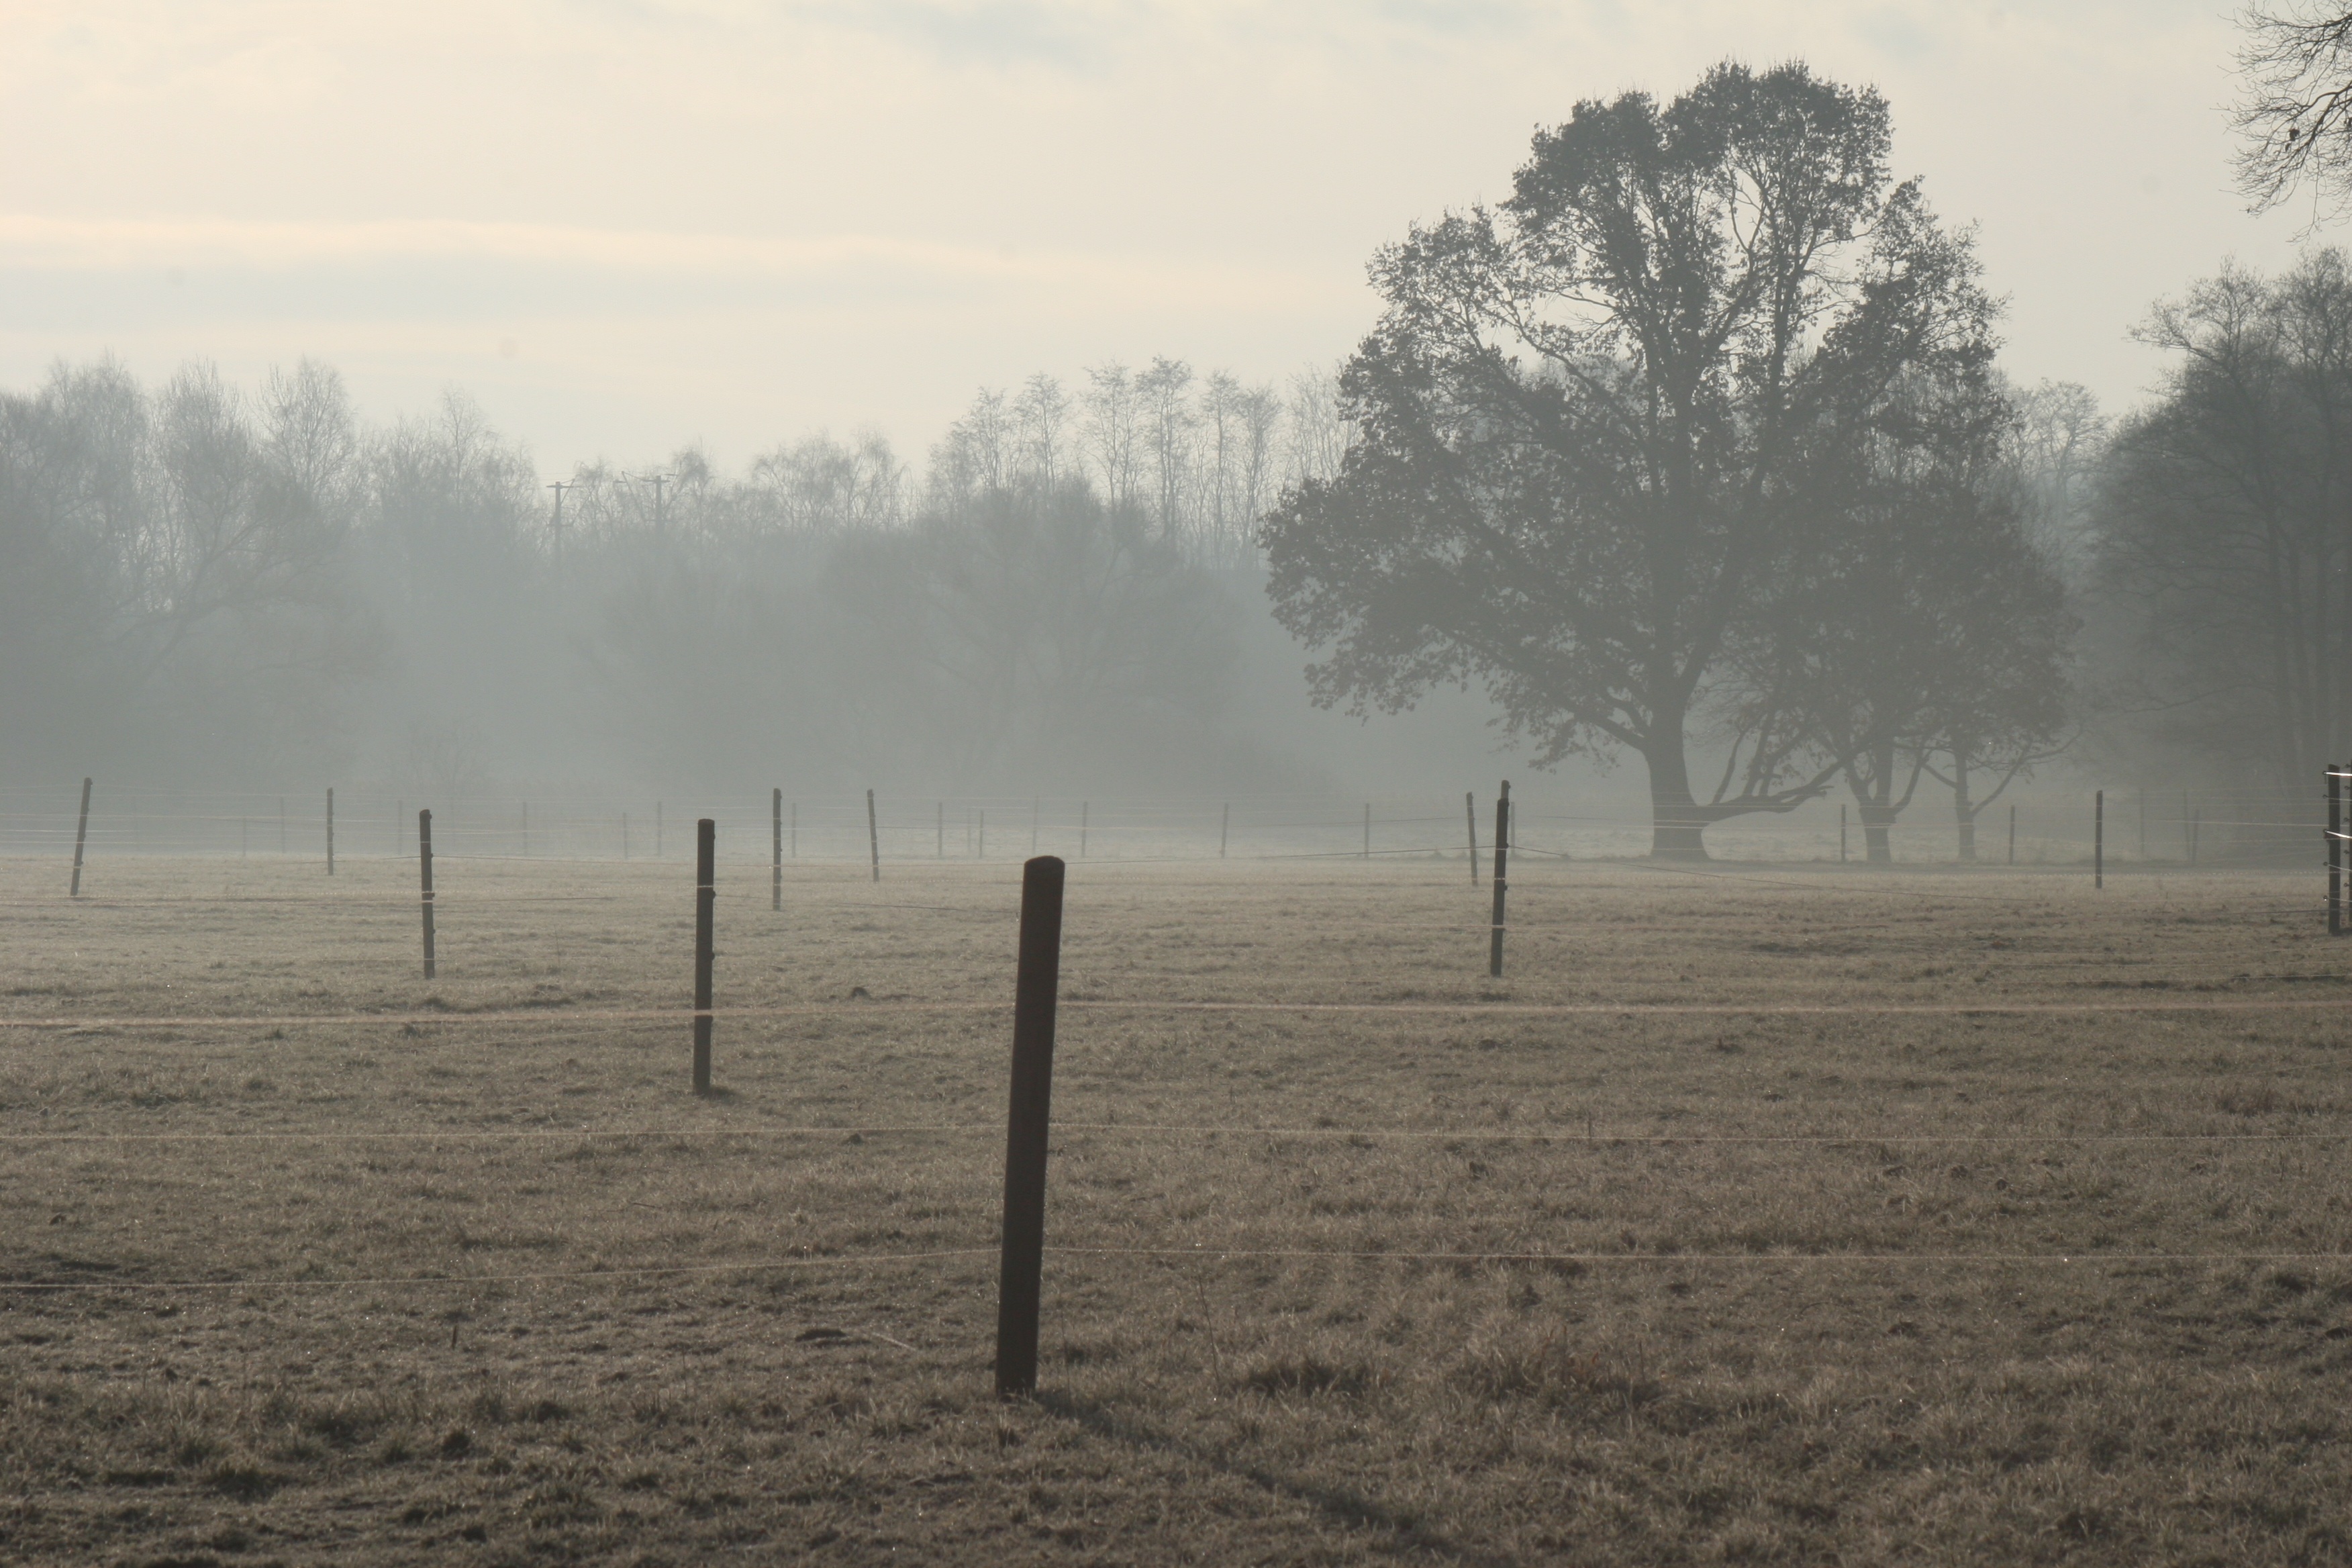
landscape, tree, nature, winter, dew, fog, sunrise, mist, field, meadow, sunlight, morning, wind, dawn, weather, haze, season, plain, coupling, habitat, morgenstimmung, back light, rural area, natural environment, atmospheric phenomenon